Dauin

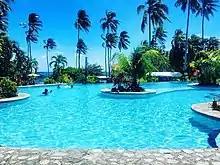
A resort and spa located in Dauin

Some of the province's most popular resorts are situated along Dauin's beaches. Most are focused on diving with regular excursions to Dauin's marine reserves and Apo Island.